Triskaidekaphobia

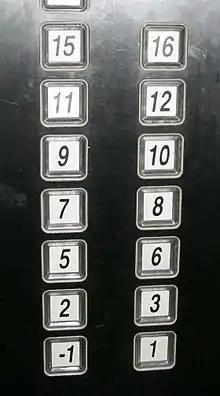
Panel from an elevator in a residential apartment building in Shanghai. Floors 4, 13 and 14 are missing, because of the similarity between the pronunciation of the word "four" and "death" in Chinese.

The thirteenth floor is a designation of a level of a multi-level building that is often omitted in countries where the number is considered unlucky. Omitting the 13th floor may take a variety of forms; the most common include denoting what would otherwise be considered the thirteenth floor as level 14, giving the thirteenth floor an alternative designation such as "12A" or "M" (the thirteenth letter of the Latin alphabet), or closing the 13th floor to public occupancy or access (e.g., by designating it as a mechanical floor).